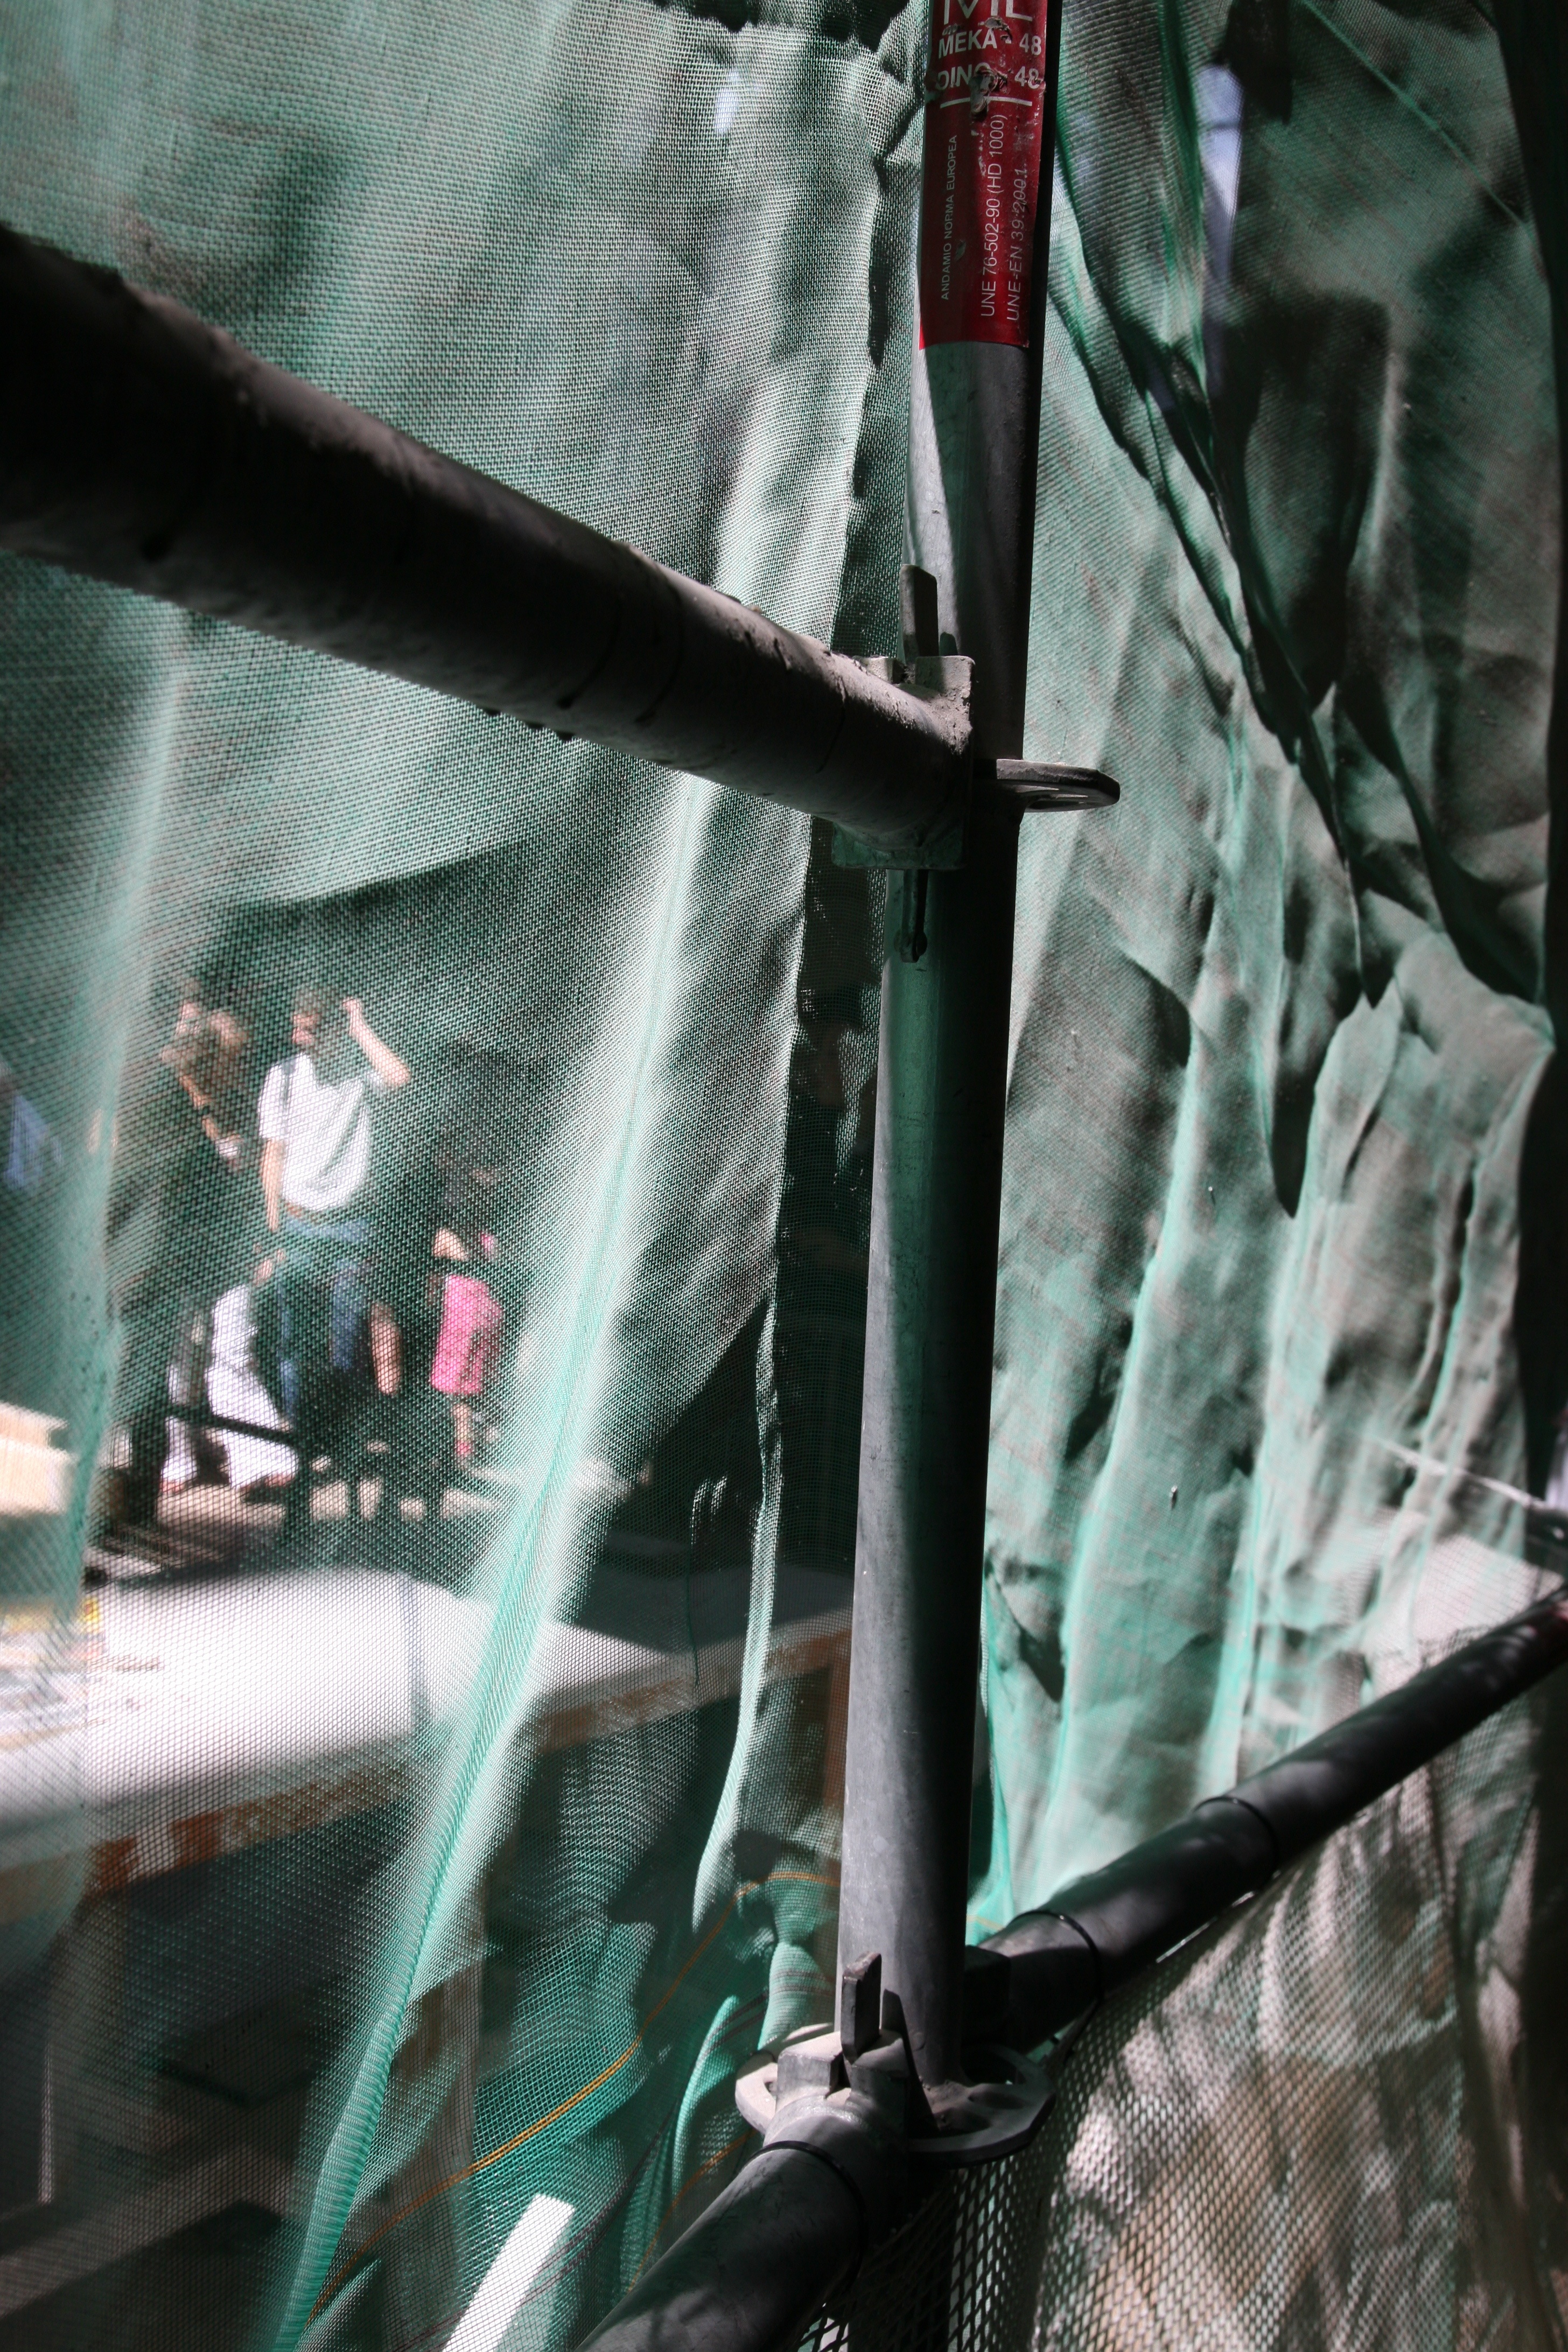
architecture, green, color, barcelona, spain, espagne, artnouveau, arquitectura, catalonia, barcelone, gaudi, sagradafamilia, 5d, scaffolding, image, tiffany, architektur, modernstyle, espana, catalogne, spanien, screenshot, modernismo, spanje, espanya, katalonien, antonigaud, eixample, andamio, sitio, chantier, chafaudage, standort, ger st, catalu a